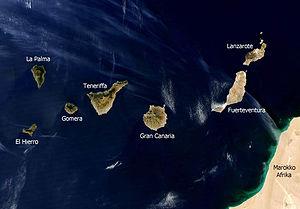
Les îles Canaries sont un archipel de l'océan Atlantique situé au large des côtes du Sahara occidental et du Maroc. Les Canaries font partie de la Macaronésie, un ensemble géographique regroupant les territoires insulaires volcaniques des îles Canaries, de Madère, des Açores et du Cap-Vert situés à l'ouest et proches des côtes nord-africaines. L'archipel des îles Canaries est le plus grand et le plus peuplé de la Macaronésie.
Convolvulus canariensis est une espèce de plantes de la famille des Convolvulaceae, endémique des îles Canaries.
Convolvulus ×despreauxii est une espèce hybride de plantes de la famille des Convolvulaceae, endémique des îles Canaries. C’est un hybride de Convolvulus floridus et Convolvulus scoparius.
Convolvulus floridus est une espèce de plantes de la famille des Convolvulaceae, endémique des îles Canaries.